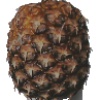
Label: Pineapple 1